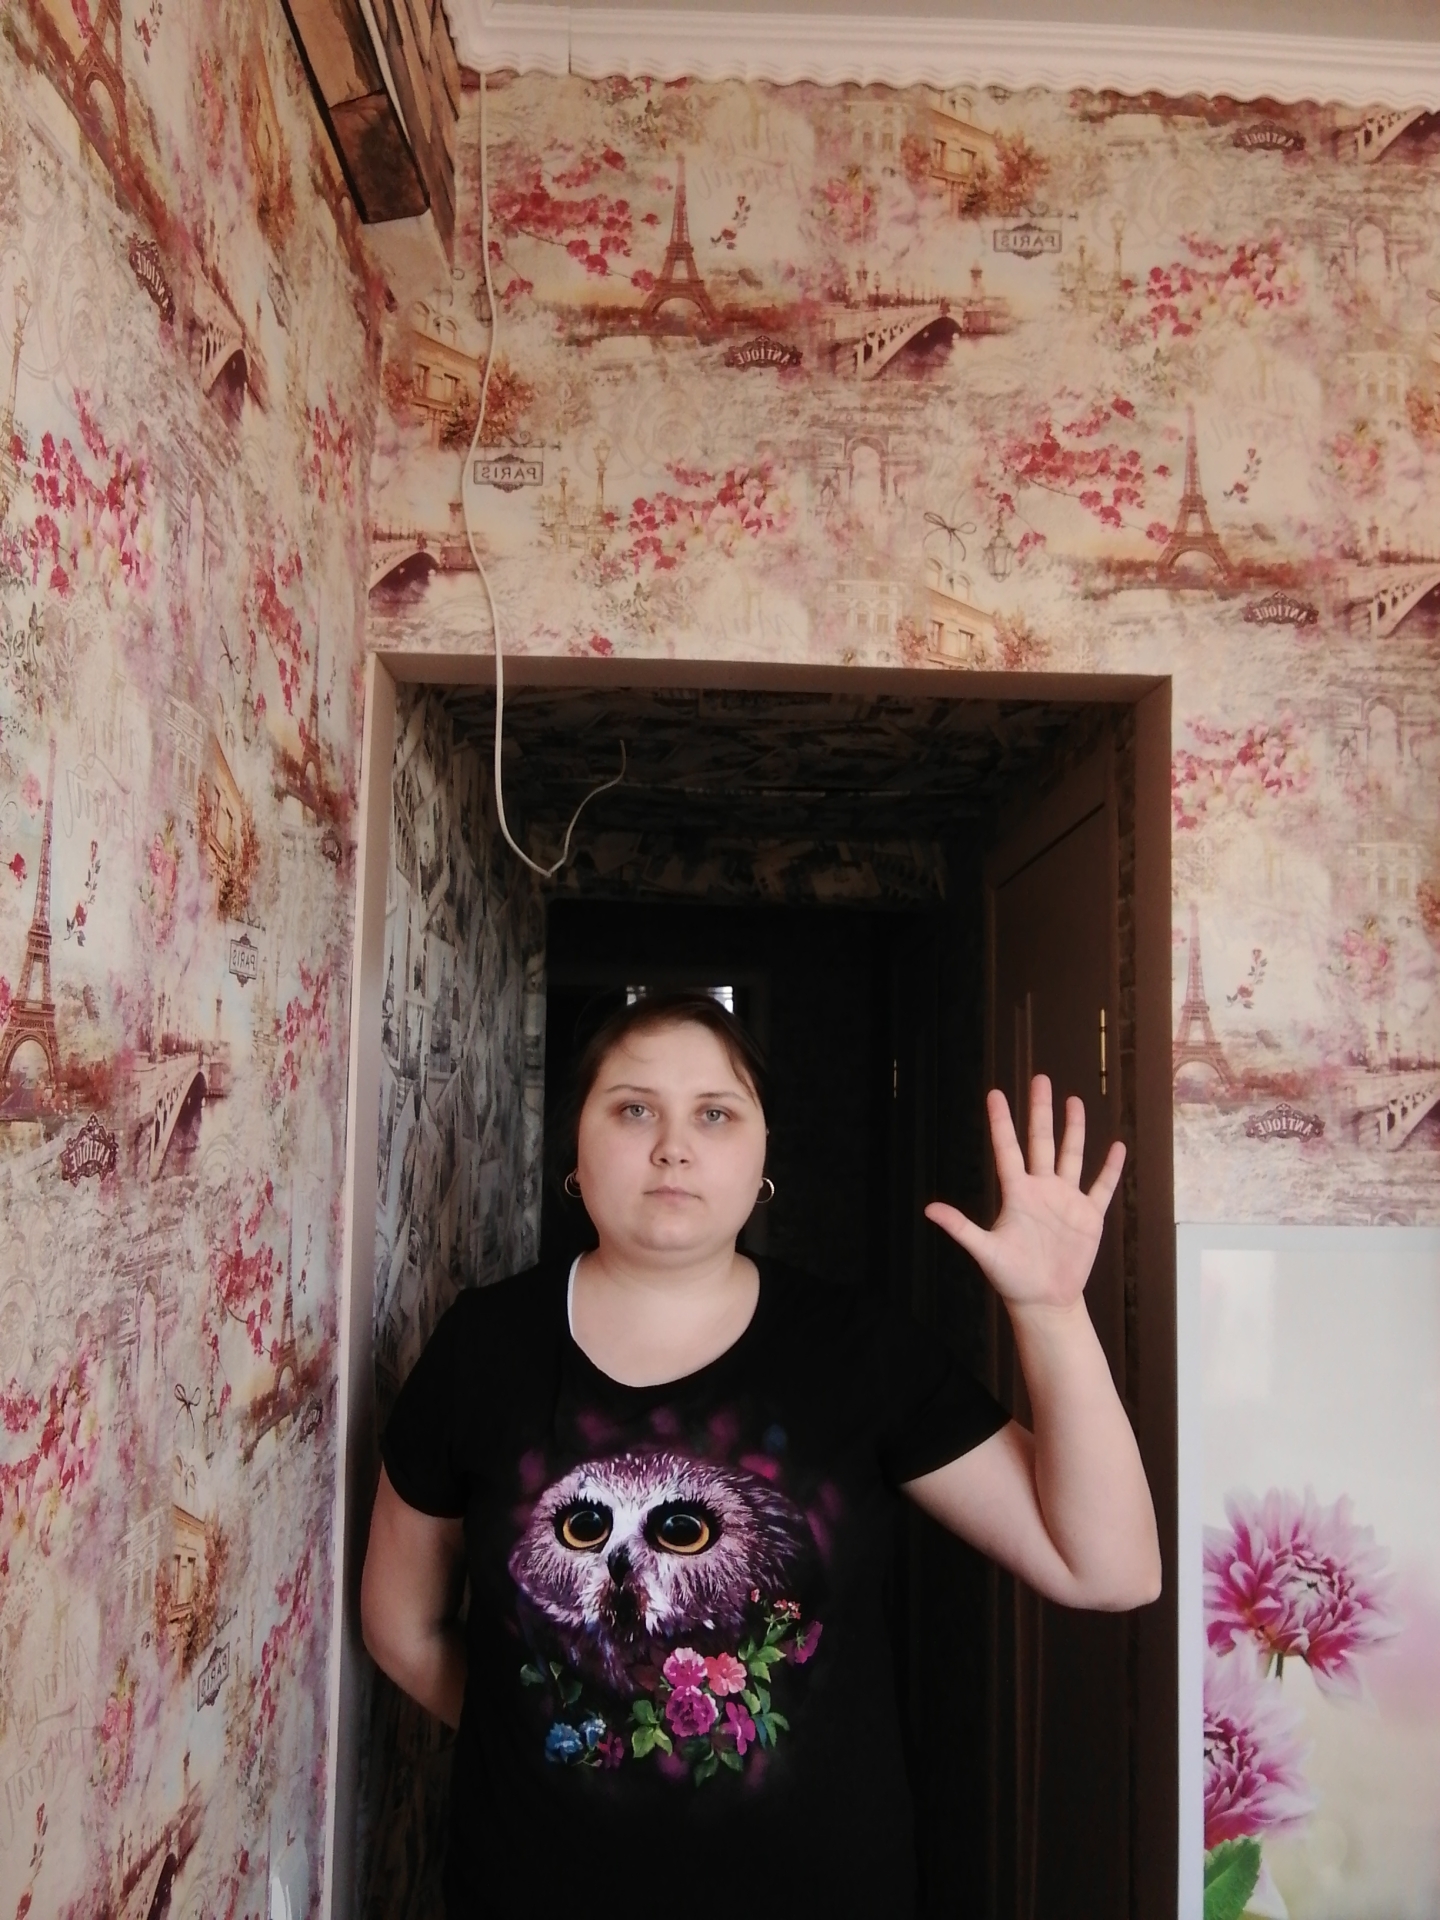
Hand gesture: palm